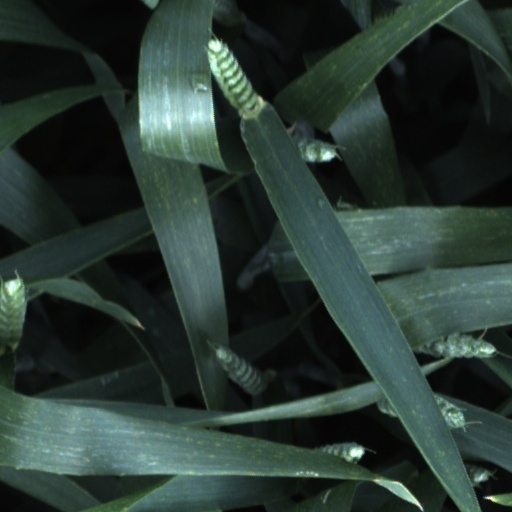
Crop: wheat